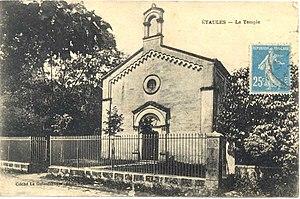
Le temple d'Etaules (Charente-Maritime) au début du XXe siècle
Le temple protestant d'Étaules est un lieu de culte de Église protestante unie de France en Charente-Maritime. Il est une des composantes de la paroisse des Îles de Saintonge, qui couvre une partie de la presqu'île d'Arvert, l'île d'Oléron et les environs de Marennes.